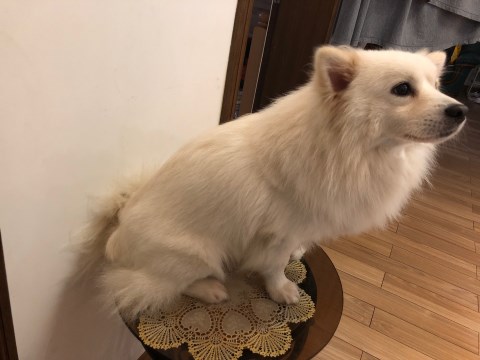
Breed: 1936-n000005-Pomeranian